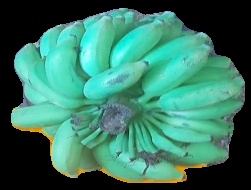
Variety: elakki-bale
Grade: grade2